Typhoon Yancy (1993)

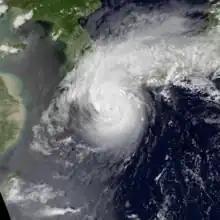
Yancy making landfall on Kyushu on September 3

Yancy continued to gradually intensify, and according to the JMA the storm reached severe tropical storm intensity at 1200 UTC on August 31. By this time, Yancy started to curve towards the northwest. Later that day, the tropical storm began developing a banding eye feature. This was reflected in satellite intensity estimates, prompting the JTWC to upgrade Yancy to typhoon status. The JMA maintained the storm's severe tropical storm status through this period, though on September 1 the agency initiated 3-hour position fixes in contrast to their usual 6-hour fix procedure; at 0300 UTC that day the JMA upgraded Yancy to typhoon intensity. Upon upgrade, Yancy was estimated to have a minimum barometric pressure of 965 mbar (hPa; 28.50 inHg). At the time the typhoon was positioned approximately south-southwest of Okinawa. Rapid intensification ensued, and just nine hours later the JTWC estimated Yancy's winds to have equated to that of a Category 3 on the Saffir–Simpson scale. The JTWC upgraded the typhoon to super typhoon status at 0600 UTC on September 3 as one-minute sustained winds were estimated to have reached the threshold of . Three hours later the JMA estimated Yancy to have peaked in strength with ten-minute sustained winds of and a minimum barometric pressure of ; this intensity would be held for the following 18 hours.